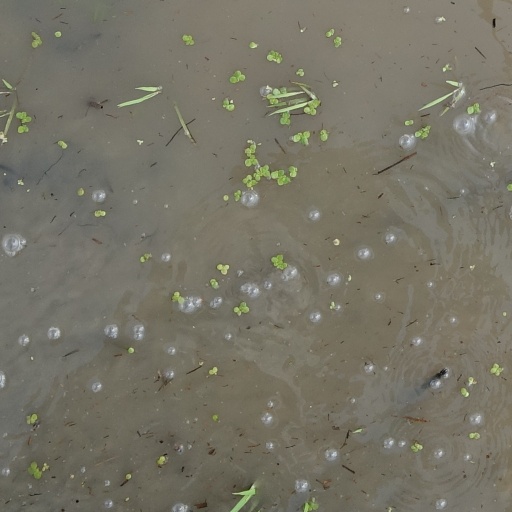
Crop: rice